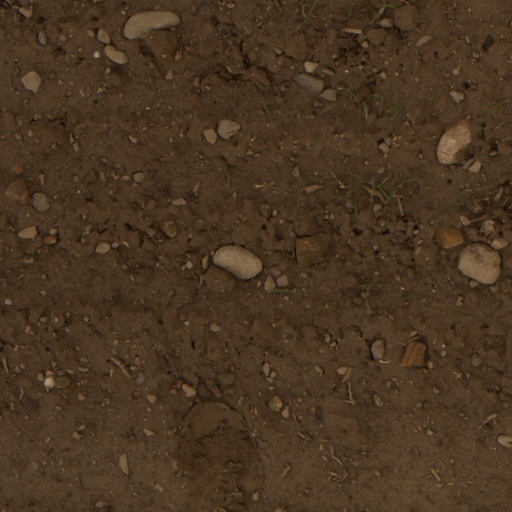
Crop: wheat